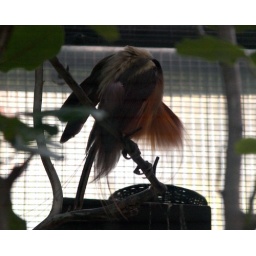
A male Raggiana bird of paradise cleaning his feathers (his head is under there somewhere)